Tunghai University

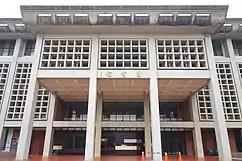
Tunghai University Library

The university puts emphasis on liberal education. The center offers courses in the fields of natural sciences, humanities, social sciences, and Western classics.